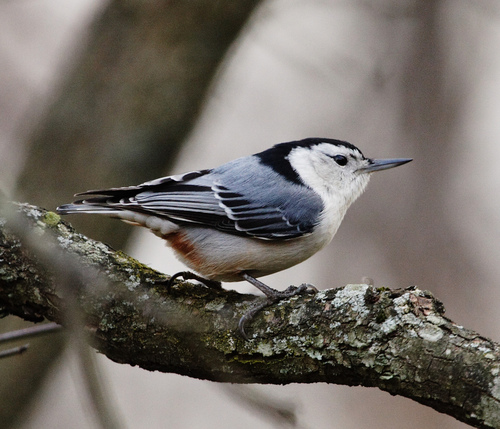
this bird has a white breast and black feathers with a long pointy black beak.
this bird has a white belly and breast, with a black crown and white wingbars.
this long black beaked bird has a white face that transcends into its belly but it's wings are grey with black,white, and grey tips.
this bird has a speckled belly and breast with a short pointy bill and blue crown and wing.
this small bird has blue and white wings , a dark blue crown, and a grey and blue beak.
a small bird with a flat bill and a white breastthe bird has a long black bill, white breast and belly, and grey coverts.
dark black nape with a white body, blue coverts and black/blue secondaries, and gray tarsus.
this is a gray bird with a white head and a black crown and nape.
a small bird with a white breast and a black crown and short black pointed beak.
Species: White Breasted Nuthatch